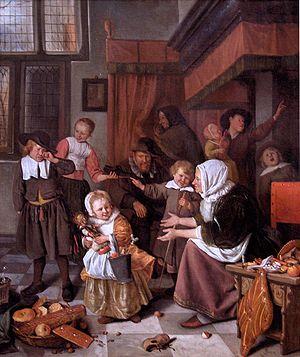
L’impressionnisme est un mouvement pictural né de l'association d'artistes de la seconde moitié du XIXᵉ siècle vivant en France. Fortement critiqué à ses débuts, ce mouvement se manifeste notamment de 1874 à 1886 par des expositions publiques à Paris, et marqua la rupture de l'art moderne avec la peinture académique, qui était très en vogue à l'époque.